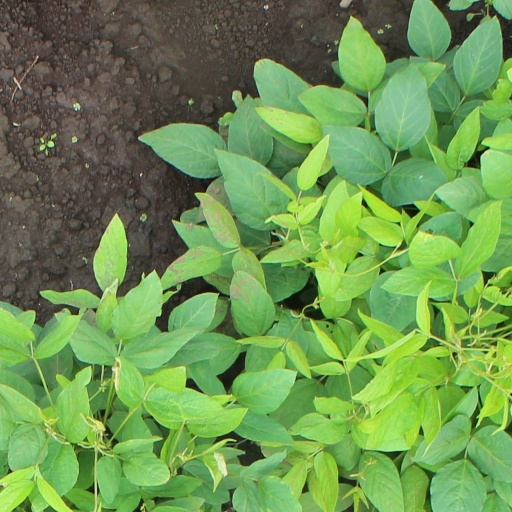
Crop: soybean